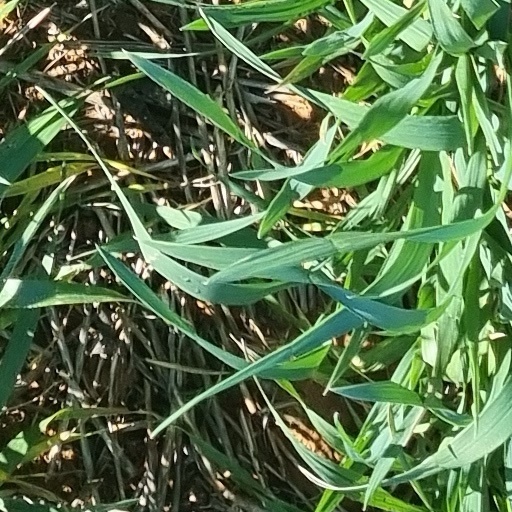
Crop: wheat